Our Story: A Memoir of Love and Life in China

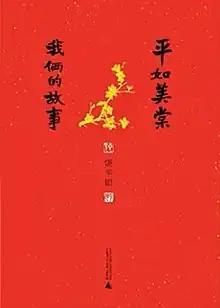
First edition

Our Story: A Memoir of Love and Life in China is a memoir written by Rao Pingru and originally published in Chinese by Guangxi Normal University Press. It was translated into English by Nicky Harman and published in 2018 by Pantheon. The book comprises eighteen volumes of text and colored drawings, with about half of the book using each type, in 350 pages. Most of the drawings show wide angles while some are close-ups. The text includes letters written by Mao Meitang, Rao Pingru's wife. Porter Shreve of the "San Francisco Chronicle" describes them as "quotidian treasures" that "serve as a coda to the book".